Microsoft SideWinder

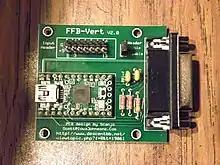

From technology acquired from EXOS, Inc, Microsoft then released a force feedback product called the Force Feedback Pro. Built on the design of the Precision Pro, the Force Feedback Pro differed only in the inclusion of motors for the force feedback effects, and the lack of USB compatibility. (A DIY converter project exists.) Due to the inclusion of the motors, the Force Feedback Pro was significantly larger and heavier than the Precision Pro, making it easy to differentiate between the two.